Costantino Nivola

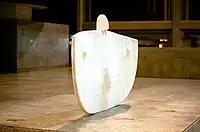
Costantino Nivola, Figura Femminile (Madre) Marmo, 1987, at the Palazzo del Consiglio Regionale, Cagliari

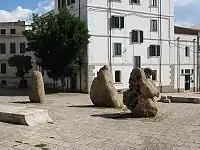
A series of sculptures located in Piazza Satta in Nuoro (1967)

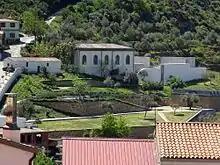
The Nivola Museum in Orani (Sardinia), view of the park

Costantino (also known as Antine, in Sardinia, or Tino, in the US) Nivola (July 5, 1911 – May 6, 1988) was an Italian sculptor, architectural sculptor, muralist, designer, and teacher.